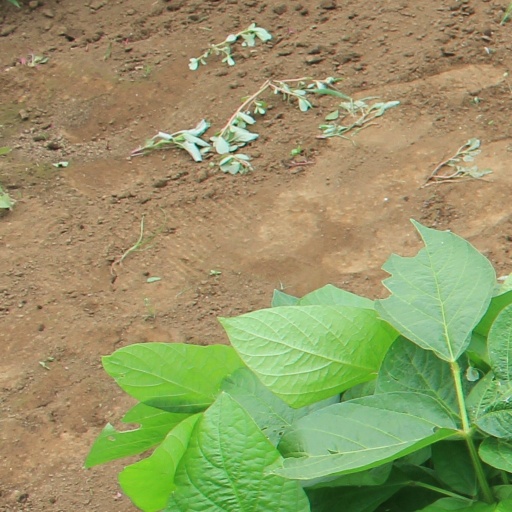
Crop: soybean